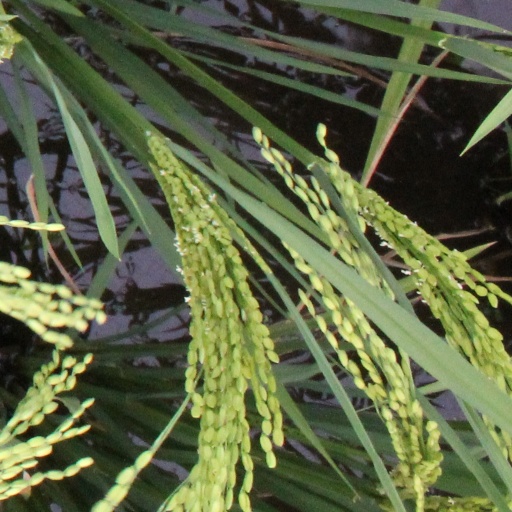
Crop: rice